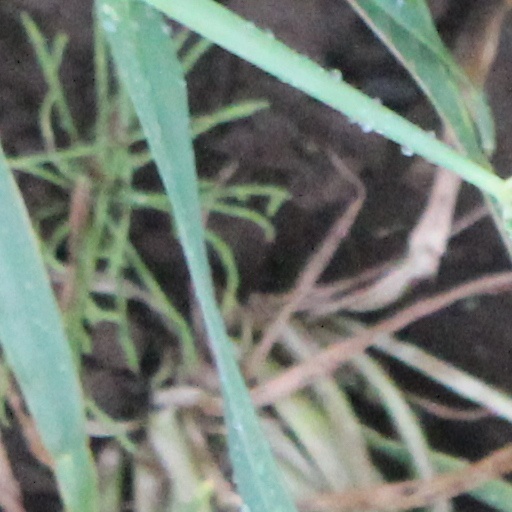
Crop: wheat